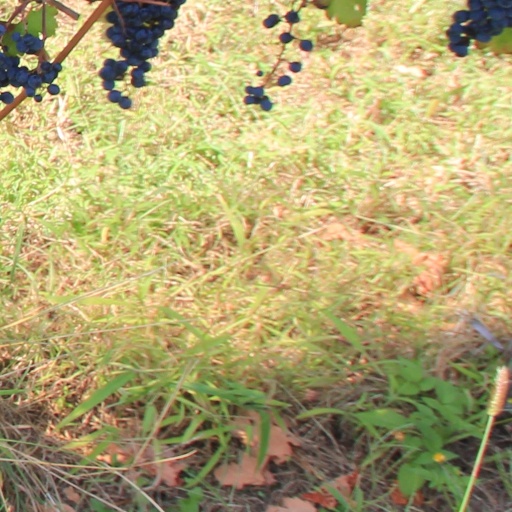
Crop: grape